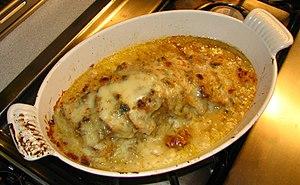
Veau Orloff
Le veau Orloff est un plat de viande de veau en sauce, qui appartient à la gastronomie franco-russe.